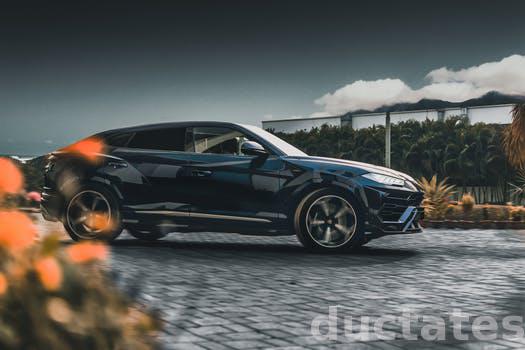
Label: Watermark